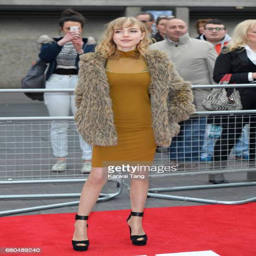
child actor attends the premiere